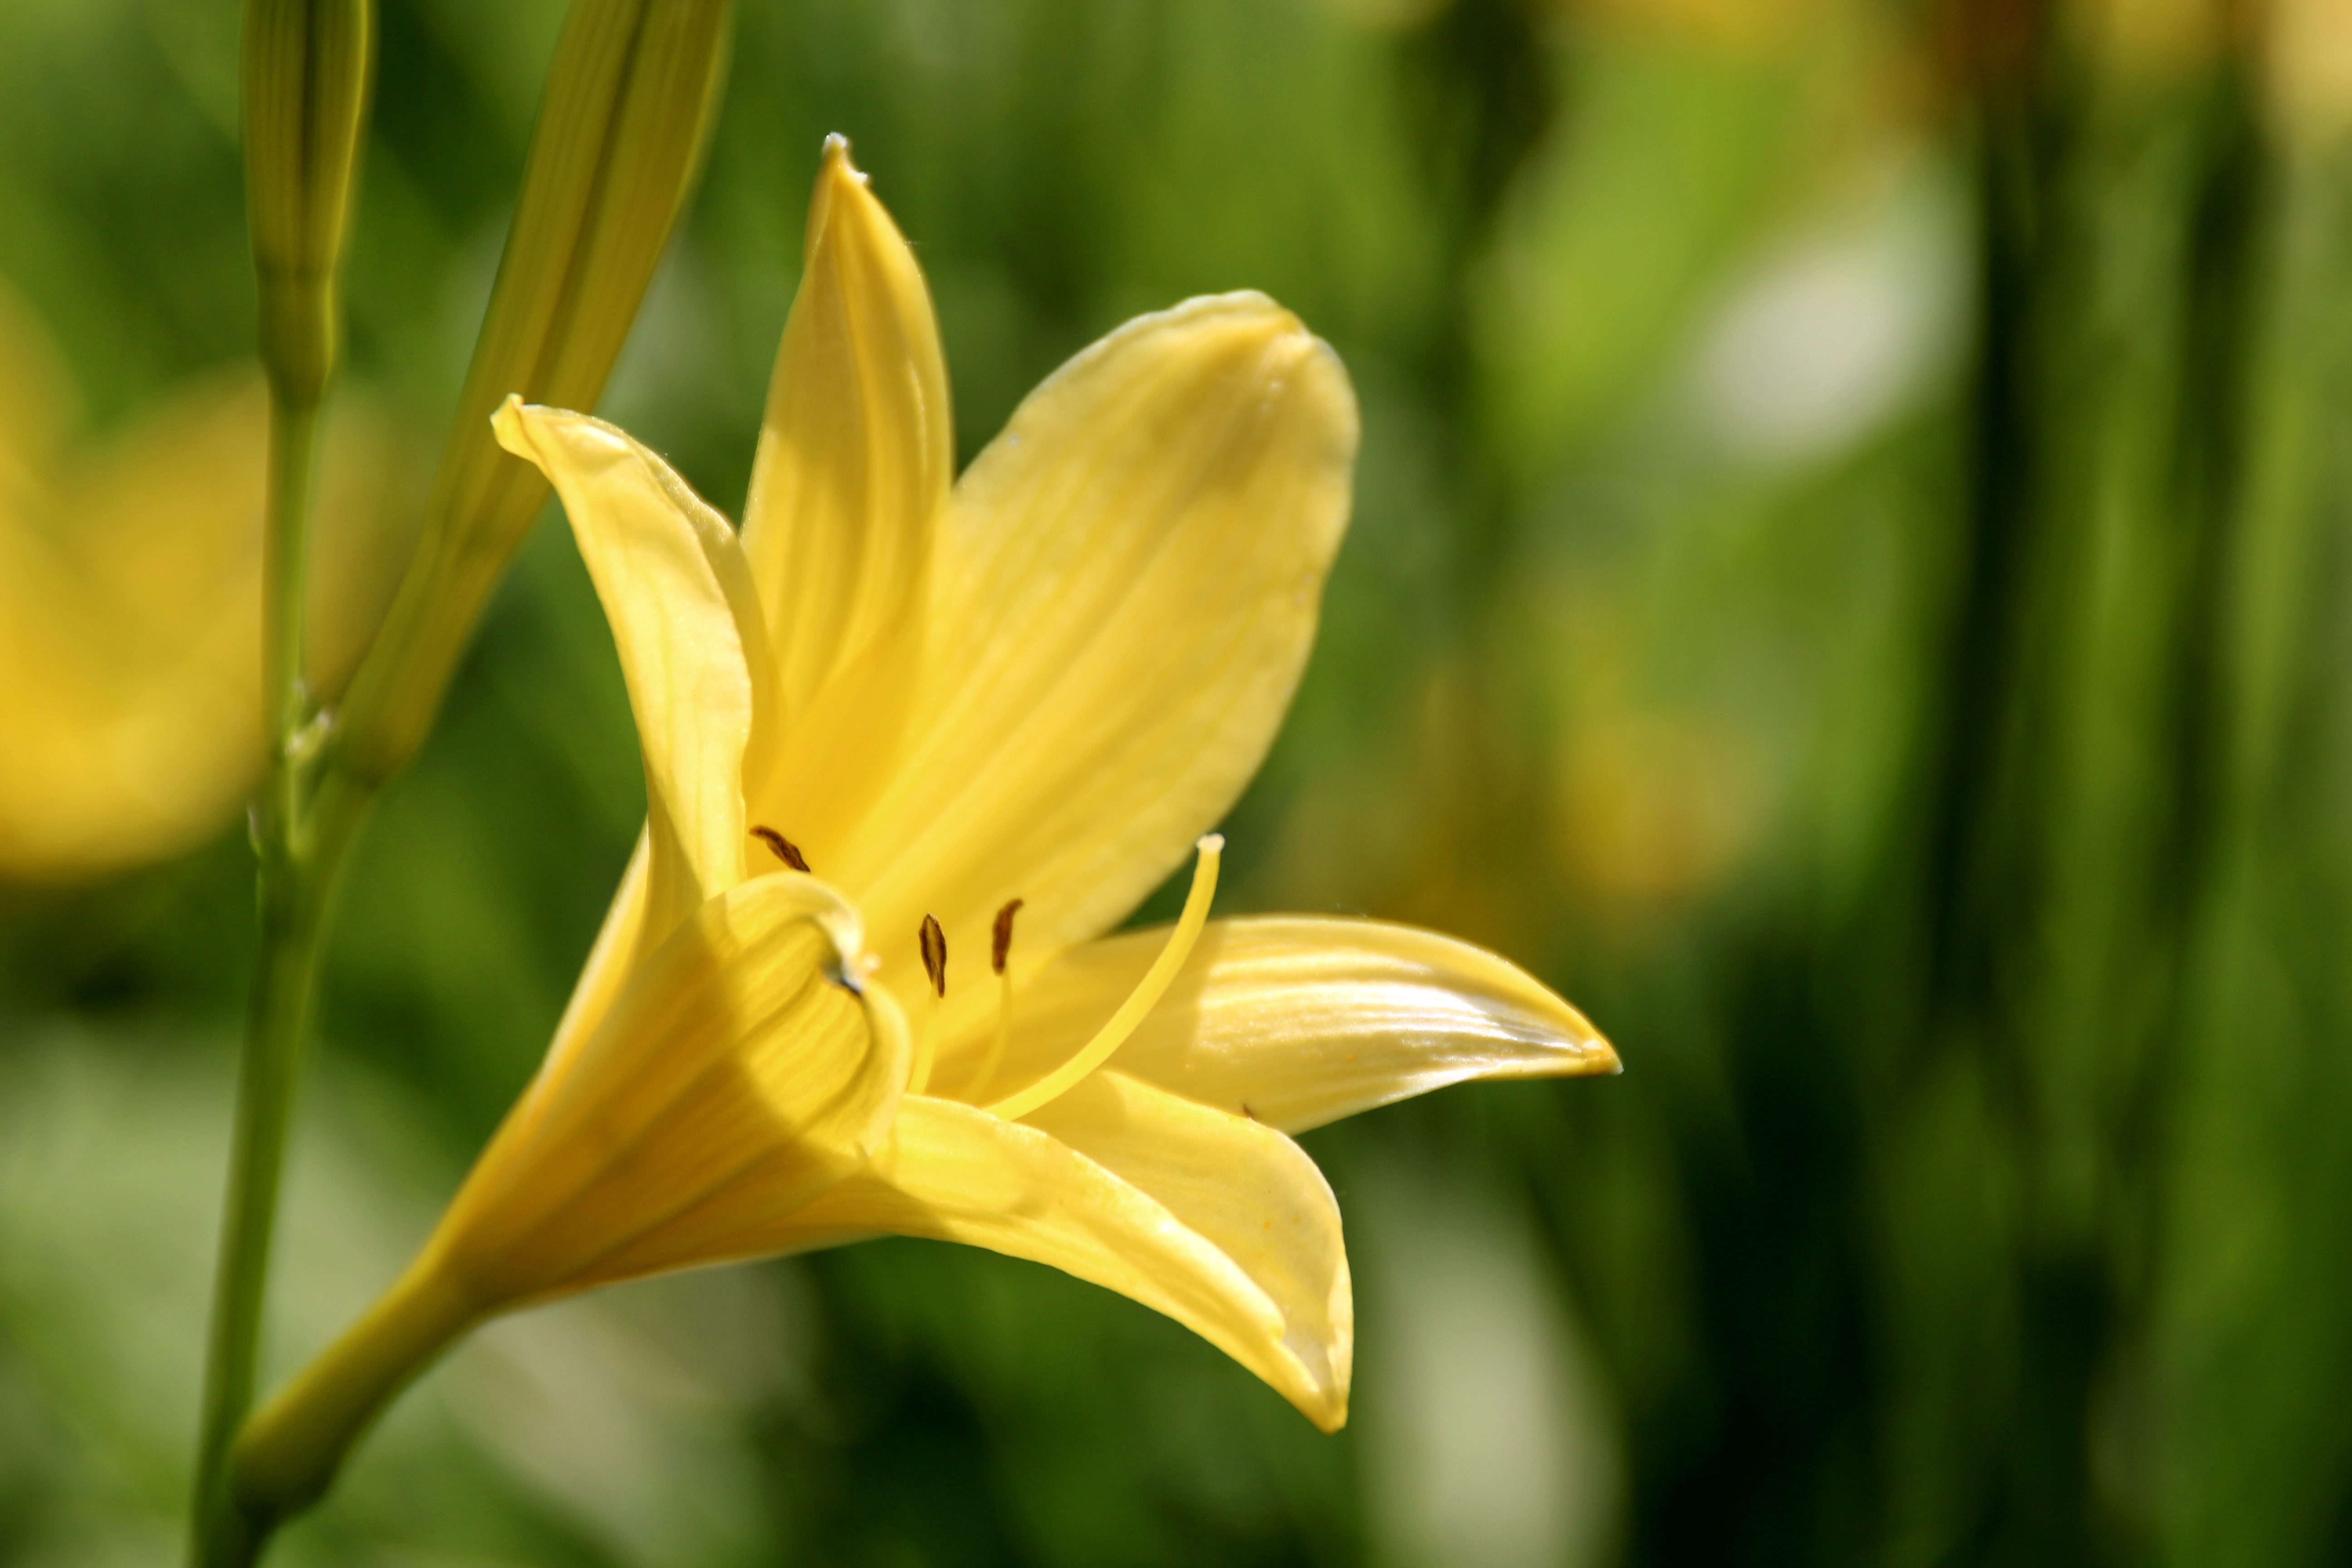
blossom, plant, meadow, sunlight, flower, petal, bloom, botany, yellow, flora, wildflower, close up, narcissus, lily, daylily, macro photography, blossomed, flowering plant, lily family, yellow lilies, plant stem, land plant